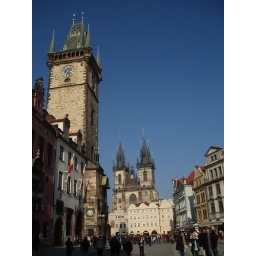
Astronomical clock tower with Tin Towers in the background in Prague.